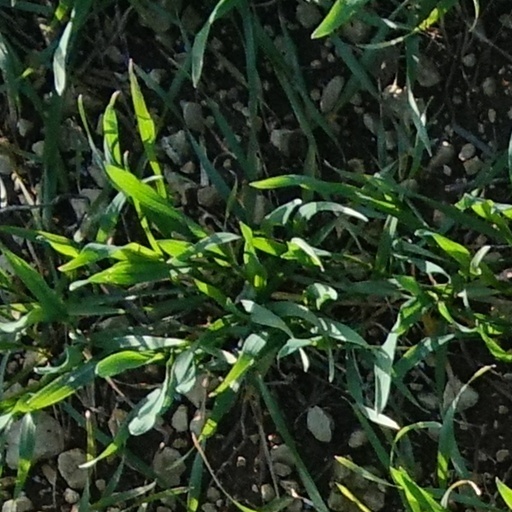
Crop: wheat